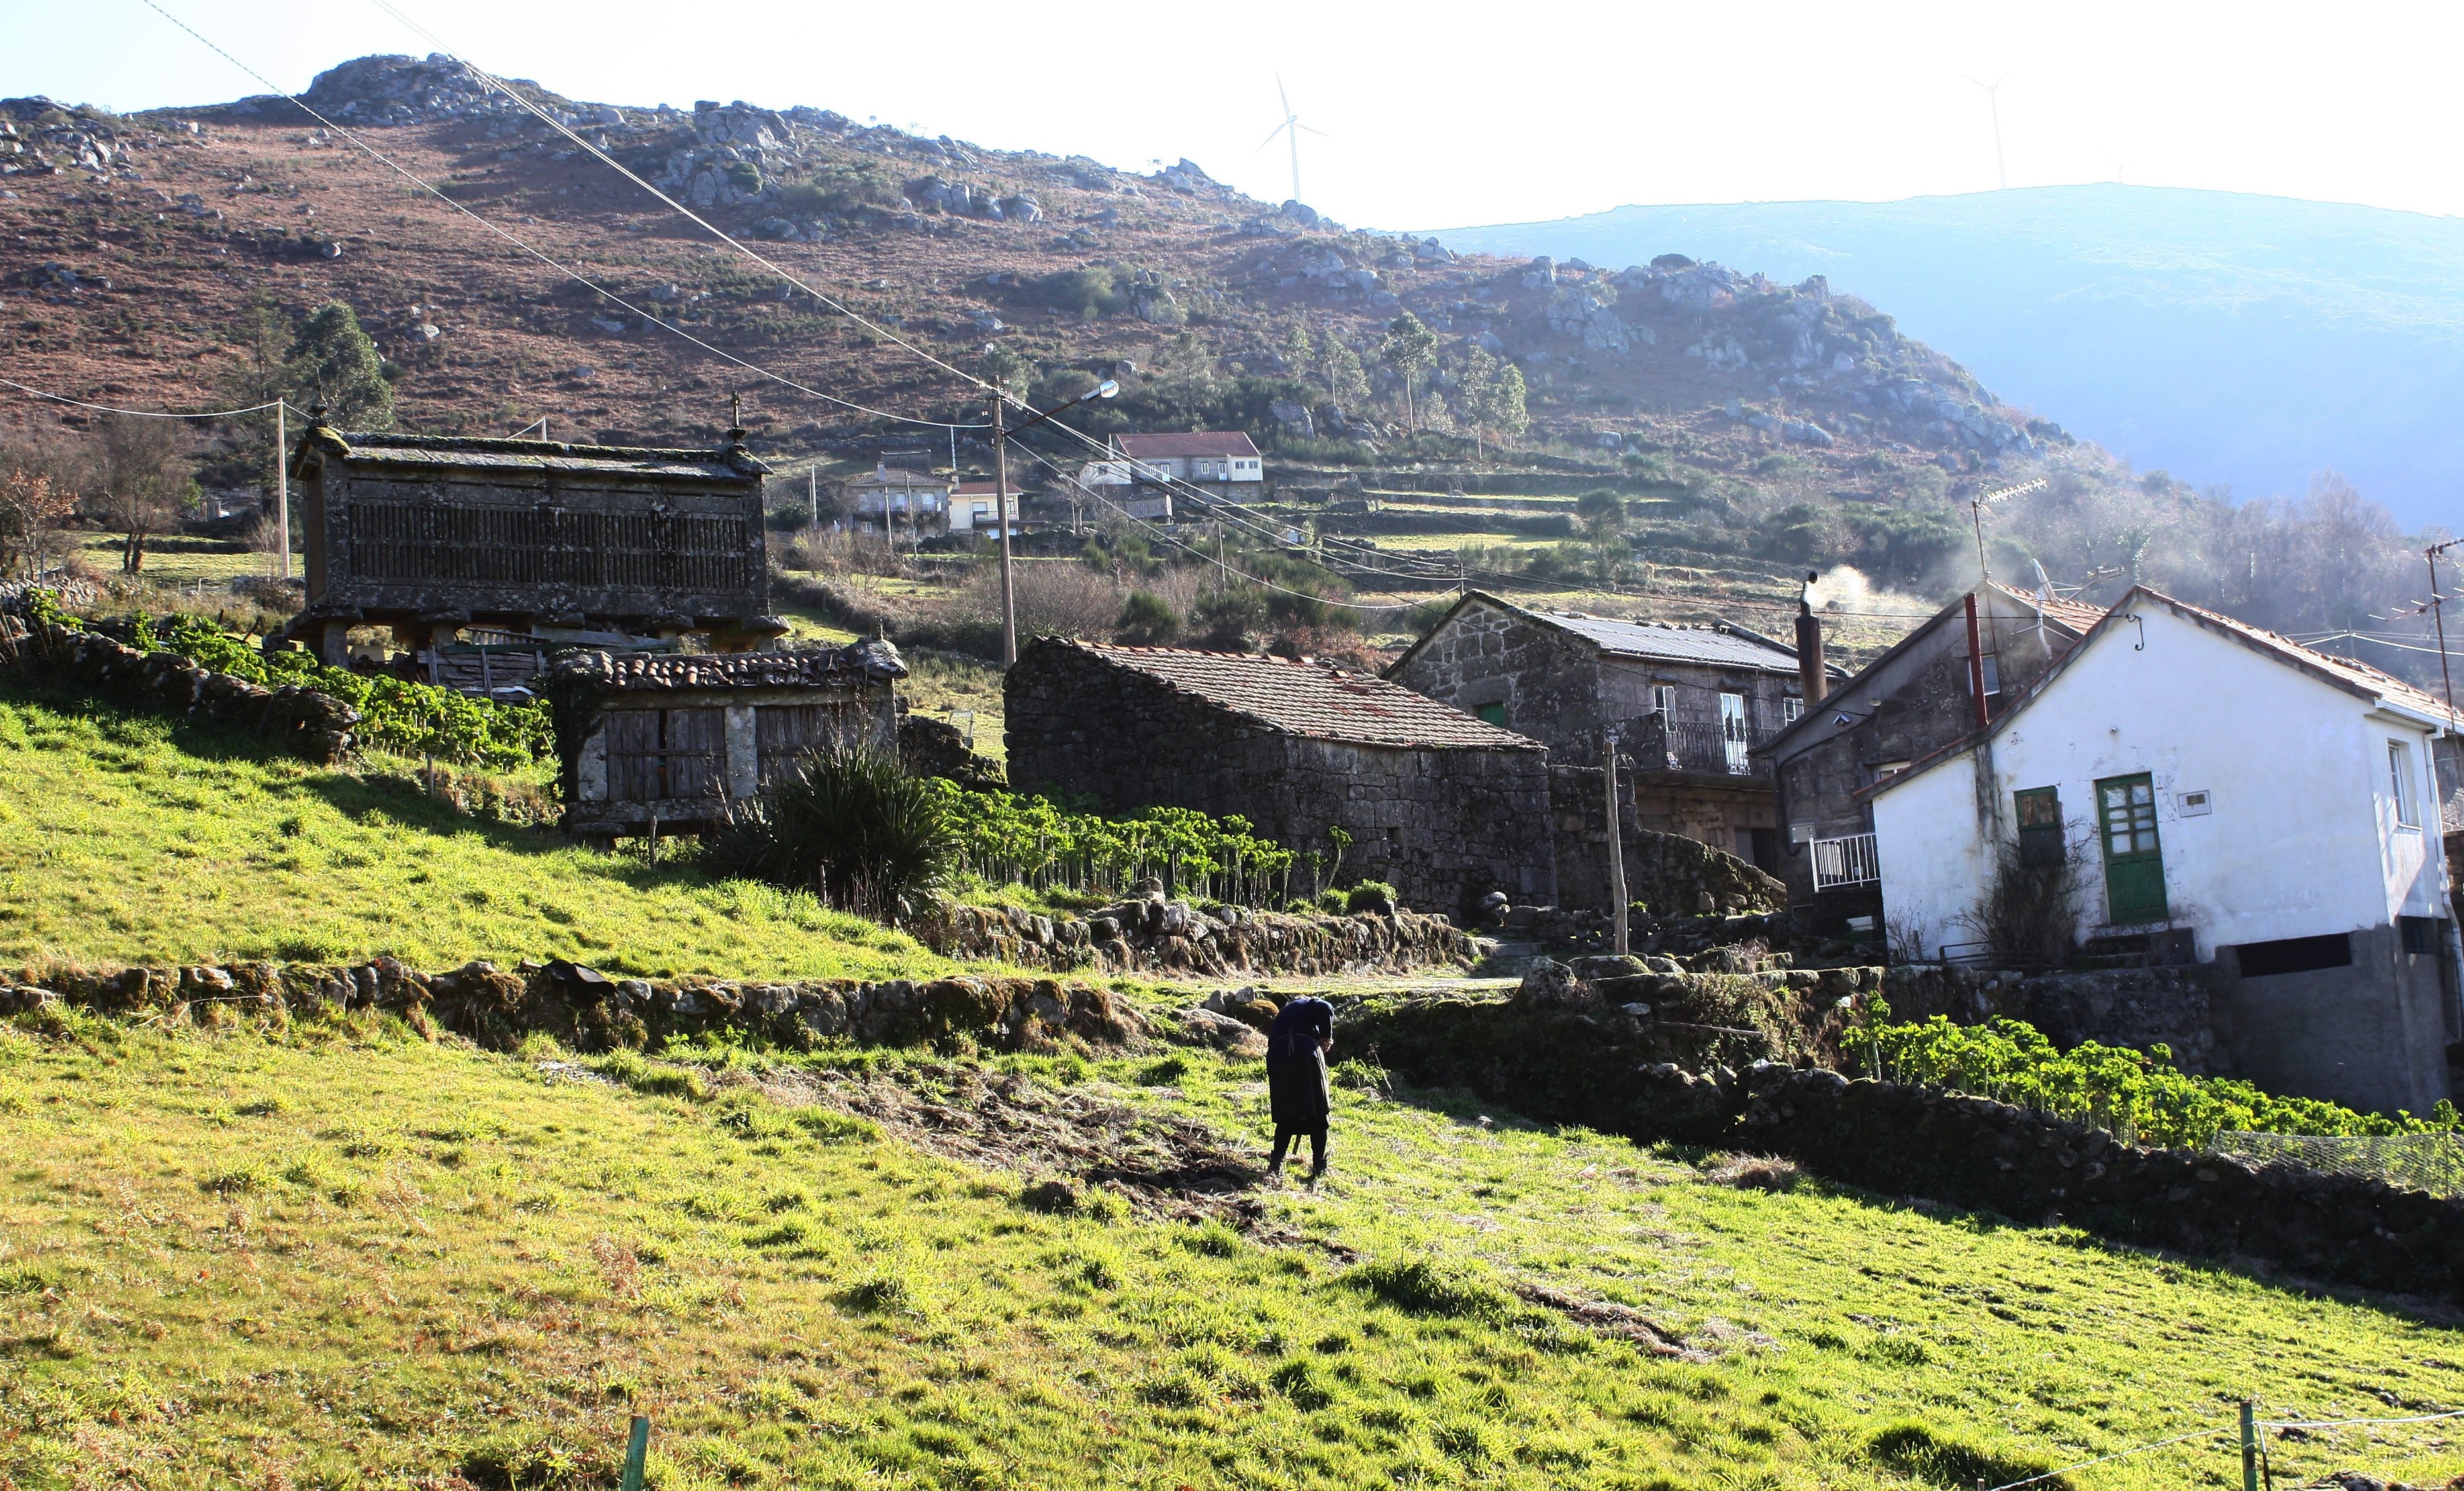
mountain, hill, town, building, valley, mountain range, village, castle, fortification, tourism, spain, ruins, monastery, plateau, casa, galicia, pontevedra, horreo, espana, ggl1, alama, canoneos500d, ruralgalicia, riobarbeira, rural area, canoneos1000, rutaliberdade, historic site